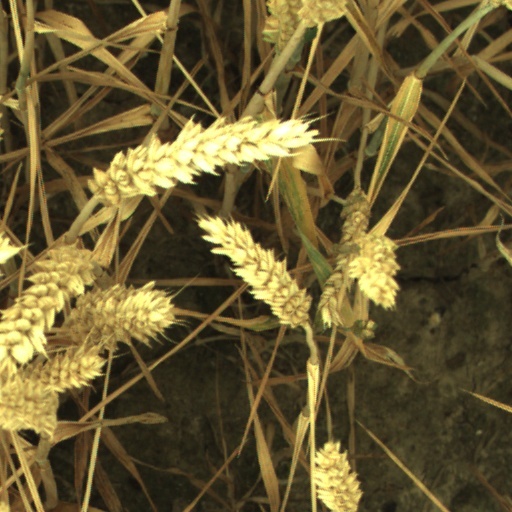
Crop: wheat